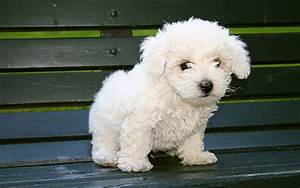
Label: cane